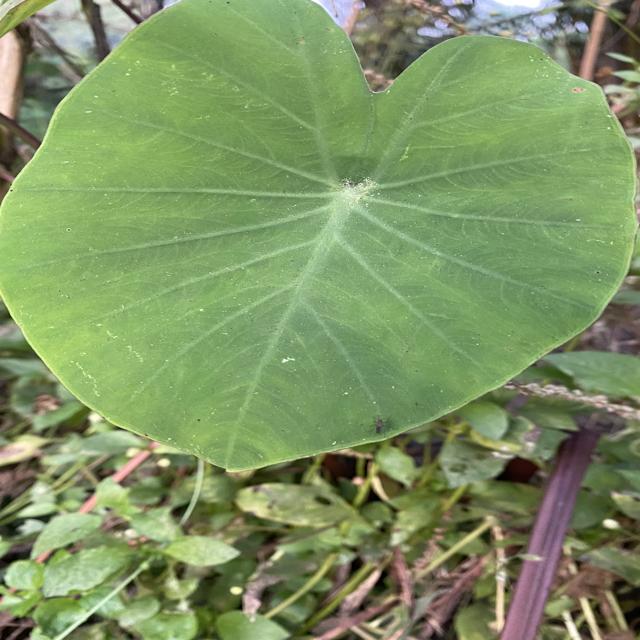
Label: Healthy